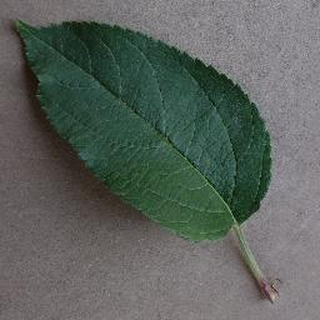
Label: healthy_apple